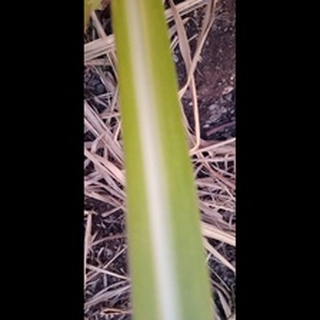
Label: sugarcane_yellow_leaf_disease